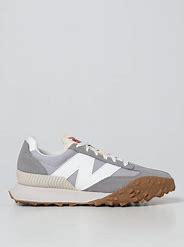
Brand: New
Model: Balance Lifestyle